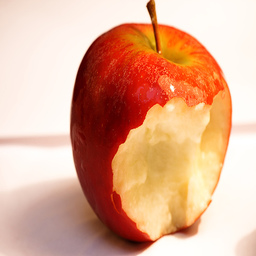
Label: Apple